Ocmulgee River

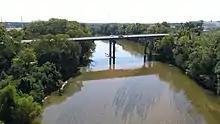
Ocmulgee River Looking southeast toward Second Street in Macon, Georgia

The river rises at a point in north central Georgia southeast of Atlanta, at the confluence of the Yellow, South, and Alcovy rivers. Since the construction of the Lloyd Shoals Dam in the early 20th century, these rivers join as arms of the Jackson Lake reservoir. The river's source is formed at an elevation of around 530 feet above sea level.